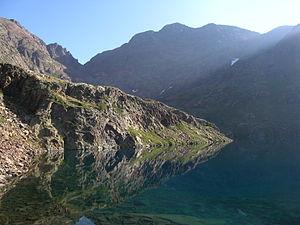
Vue de la pique d'Estats au matin depuis l'estany d'Estats.
La Pique d'Estats est un sommet des Pyrénées situé sur la frontière franco-espagnole, dans le département de l'Ariège côté français et la comarque catalane de Pallars Sobirà côté espagnol.